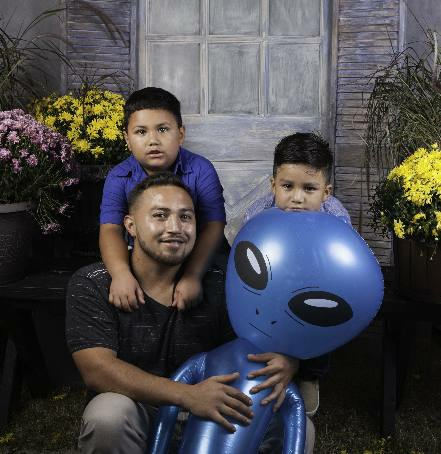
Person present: Yes